Brent Kite

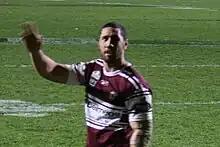
Kite playing for the Sea Eagles in 2008

He played for Manly in the 2008 NRL Grand Final, again against Melbourne. His powerhouse display which included a try in the 59th minute helped Manly to decimate the defending premiers 40–0. For his effort, Kite was awarded the Clive Churchill Medal as man-of-the-match.